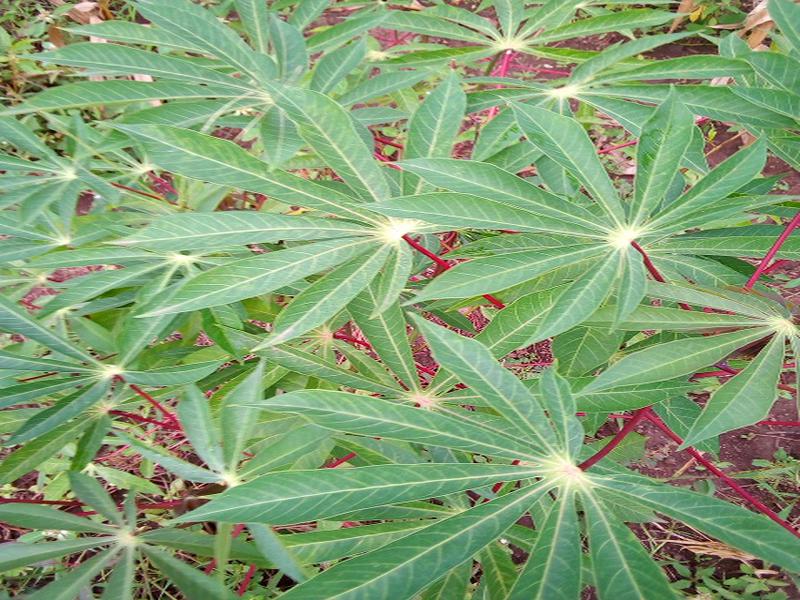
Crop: cassava
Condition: healthy